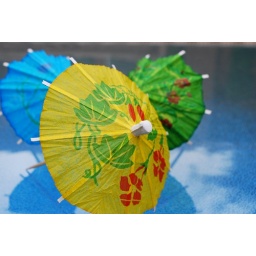
Cocktail umbrellas taken on a frosted glass table, with something blue underneath